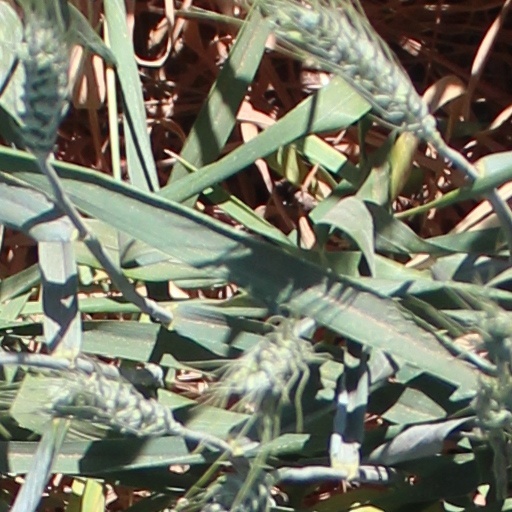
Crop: wheat